Tullibody

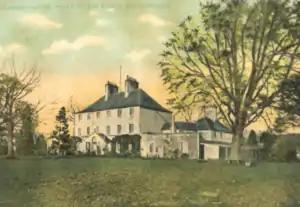
Tullibody House

Tullibody is a former mining town, although neither that industry nor any other major employers have a presence in the town, with many of the residents now commuting to Stirling and Alloa to work. Historically, there was work with wool employing 30–40 people and a tannery on Alloa Road, which employed 30 to 40 men processing leather and making glue. The site near the Delph Pond, a former curling pond, was demolished, being replaced with new housing in 2017. Since the late 1990s and early 2000s, there has been a rapid expansion in housebuilding in the town, with 400 new houses built on the north side of the village in the last 5 years.